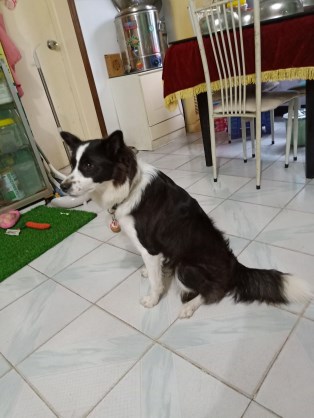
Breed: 2594-n000109-Border_collie